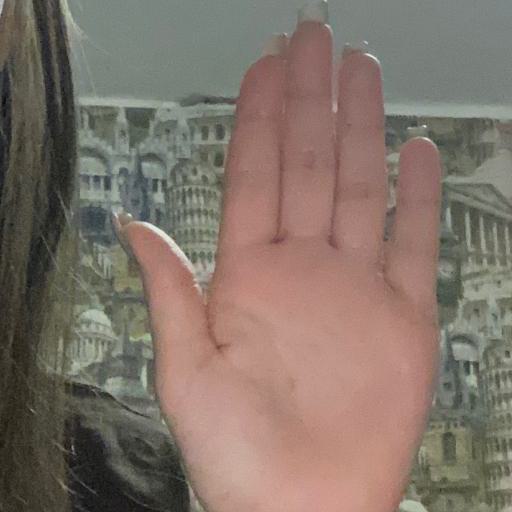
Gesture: stop